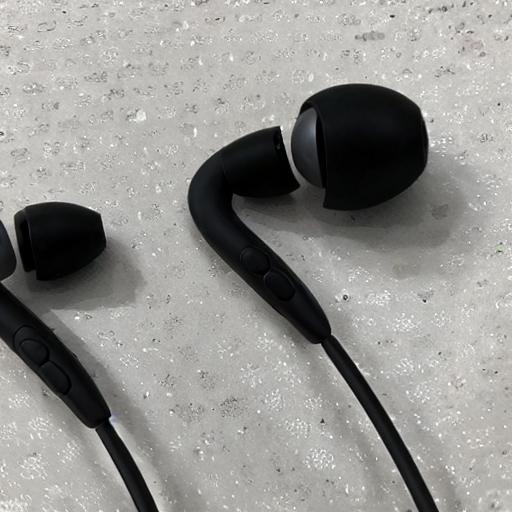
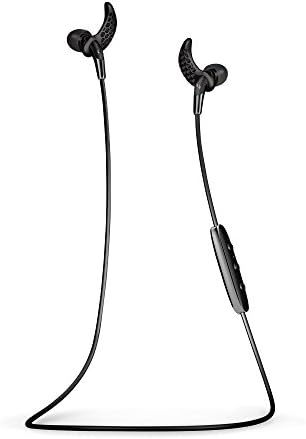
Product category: headphones
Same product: no